Football in Iran

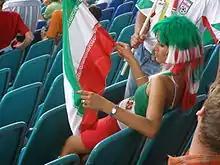
A female fan of Iran national football team, watching the match against Angola

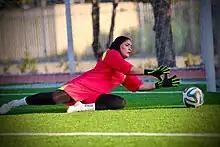
Zahra Khajavi, considered as an important goalkeeper in the Iranian national football team history

On 27 December 2019, Zahra Khajavi broke the clean sheet record of Iranian football by not receiving any goal for 953 minutes. Also, she, along with Alireza Biranvand, are known as the record holders of the longest hand throws in Iranian football. As one of the best goalkeepers in the history of Iranian football, Khajavi was able to once again draw the attention of the domestic media to the Iranian women's national football team. Her achievements played a key role in the progress of the women's national football team in these years.